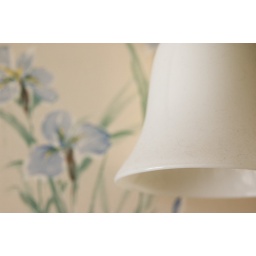
I thought the shape of the lamp cover against the flowered wall paper was interesting.